Watermill

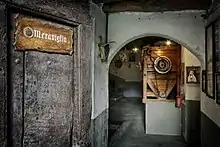
"Mulino Meraviglia" in San Vittore Olona, Italy, along Olona river

Typically, water is diverted from a river or impoundment or mill pond to a turbine or water wheel, along a channel or pipe (variously known as a flume, head race, mill race, leat, leet, lade (Scots) or penstock). The force of the water's movement drives the blades of a wheel or turbine, which in turn rotates an axle that drives the mill's other machinery. Water leaving the wheel or turbine is drained through a tail race, but this channel may also be the head race of yet another wheel, turbine or mill. The passage of water is controlled by sluice gates that allow maintenance and some measure of flood control; large mill complexes may have dozens of sluices controlling complicated interconnected races that feed multiple buildings and industrial processes.